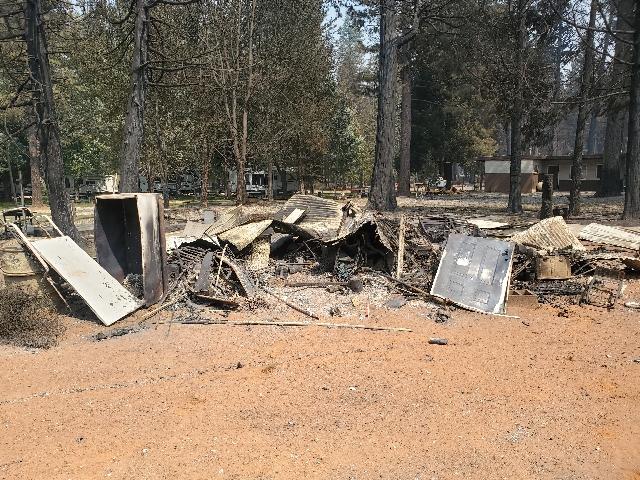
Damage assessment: destroyed